The Golden Doll

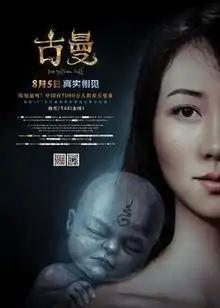
Poster

The Golden Doll is a 2016 Chinese thriller film directed by Zhang Jiangnan. It was released in China by Xinyue Pictures on August 5, 2016.